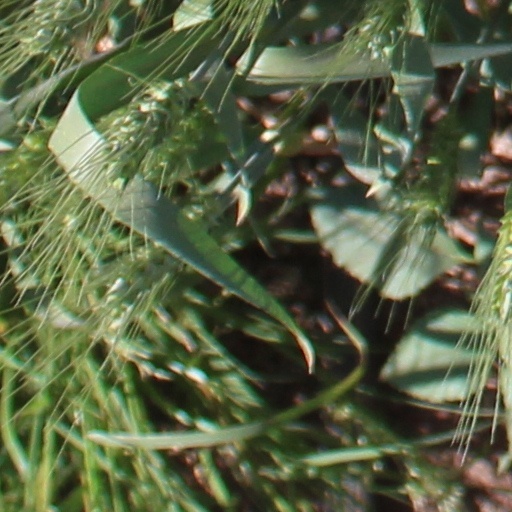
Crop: wheat